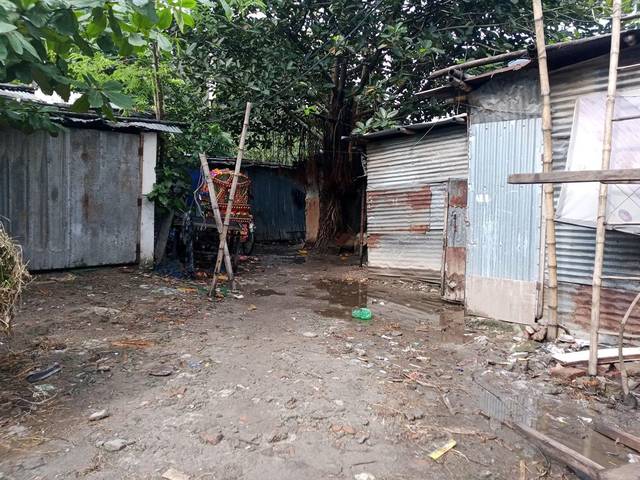
Region: Bangladesh
Coordinates: 23.779, 90.375